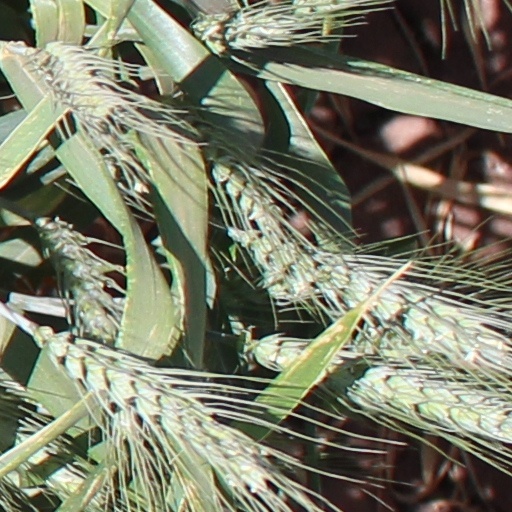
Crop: wheat